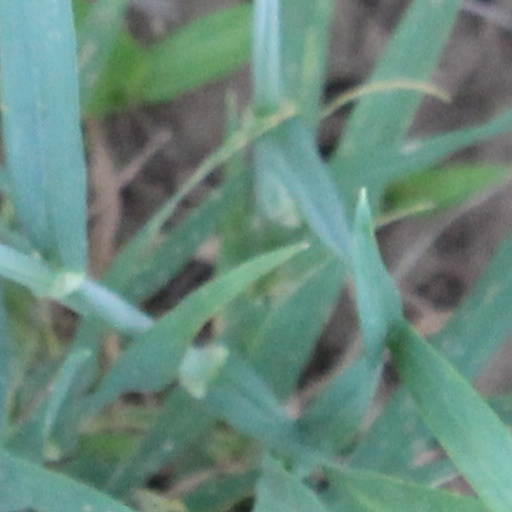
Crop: wheat